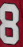
Number: 8